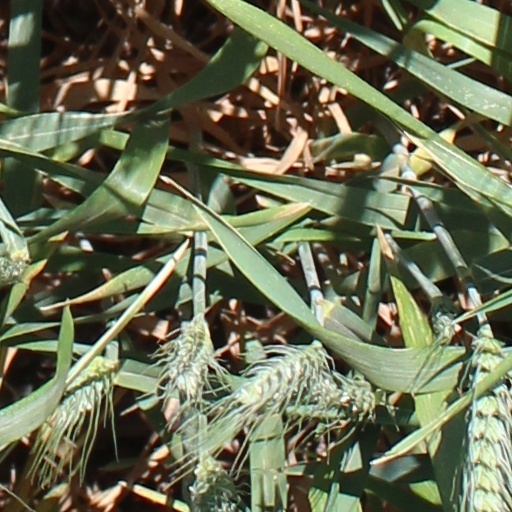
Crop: wheat